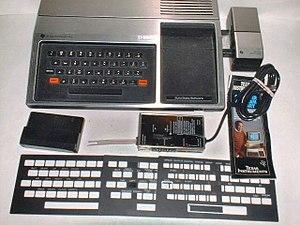
Produit par Texas Instruments, le TI-99/4 est l'un des premiers ordinateurs familiaux. La version commercialisée en France est vite devenue le TI-99/4A.